St. Antony's Church, Pazhuvil

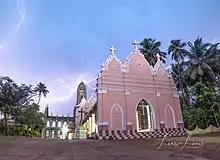

St. Antony's Forane Church is a Syro-Malabar Catholic church and the first church in India named after St. Antony. It was founded in 883 AD. This church is one of the famous pilgrimage centers in Kerala. It is renowned for the feast of St. Joseph on March 19.